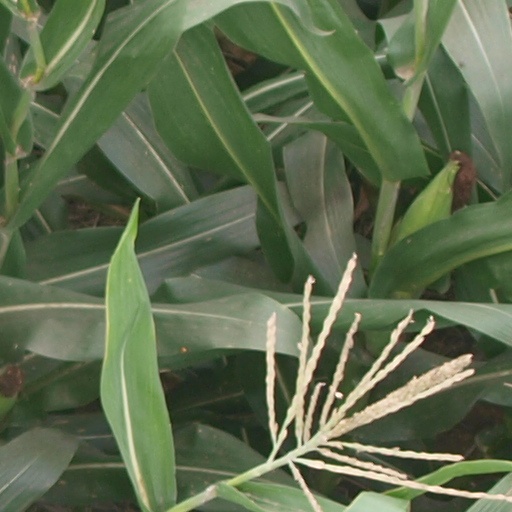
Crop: maize; corn